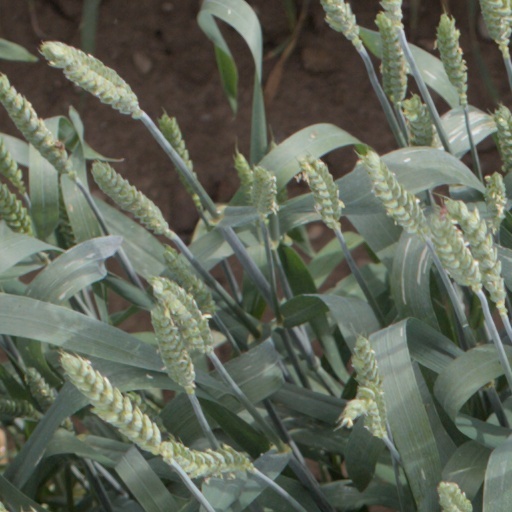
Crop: wheat